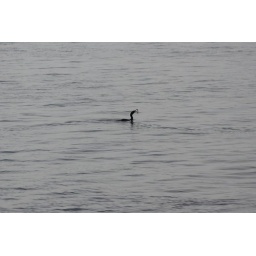
A duck with a fish in th Delaware River. Philadelphia, PA